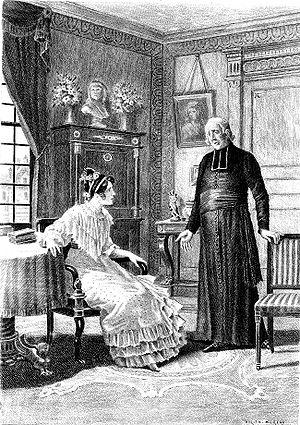
La Femme de trente ans est un roman d’Honoré de Balzac écrit entre 1829 et 1842. L’ouvrage est classé dans les Scènes de la vie privée de La Comédie humaine et est dédié au peintre Louis Boulanger.